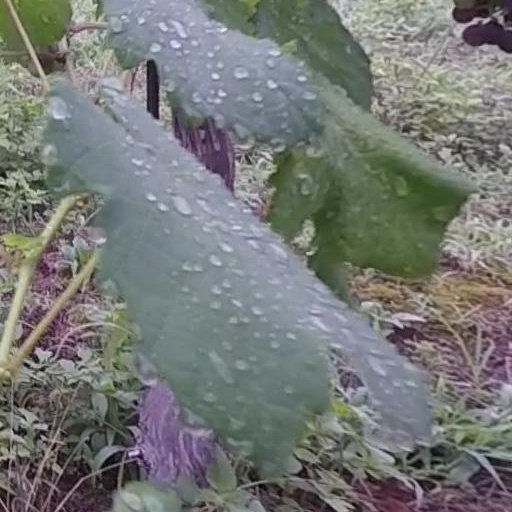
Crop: grape